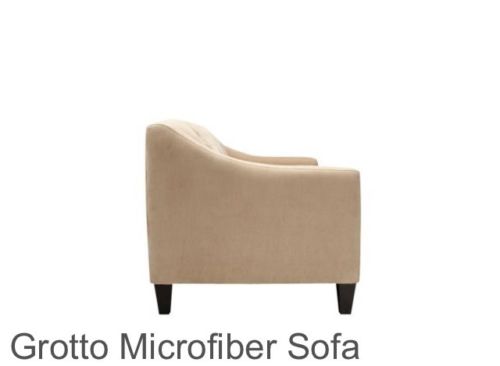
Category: sofa